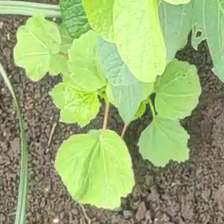
Weed species: Little_Mallow(Malva parviflora)